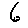
Label: 6